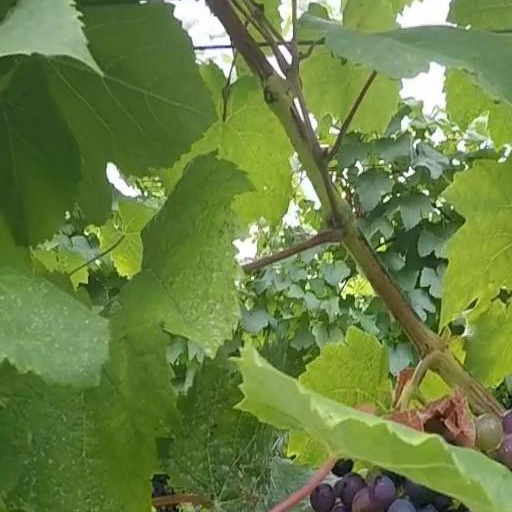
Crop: grape